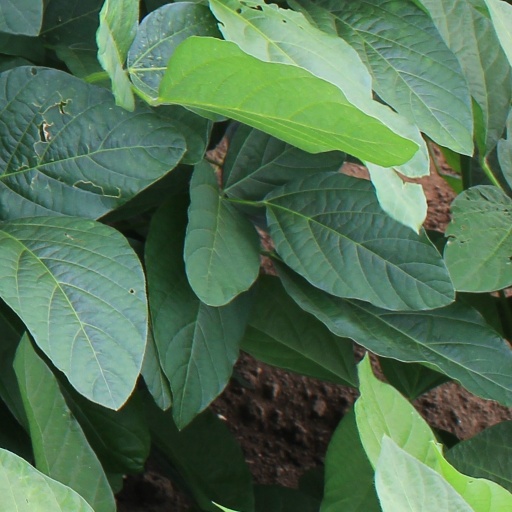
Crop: soybean